Marc Knapper

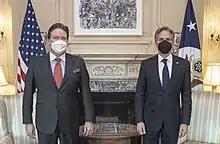
Knapper with Secretary of State Antony Blinken in January 2022

On April 15, 2021, President Joe Biden nominated Knapper to be the next United States Ambassador to Vietnam. Hearings on his nomination were held before the Senate Foreign Relations Committee on his nomination on July 13, 2021. The committee favorably reported his nomination to the Senate floor on August 4, 2021. Knapper was confirmed by the Senate by voice vote on December 18, 2021. He was sworn into office on January 3, 2022.